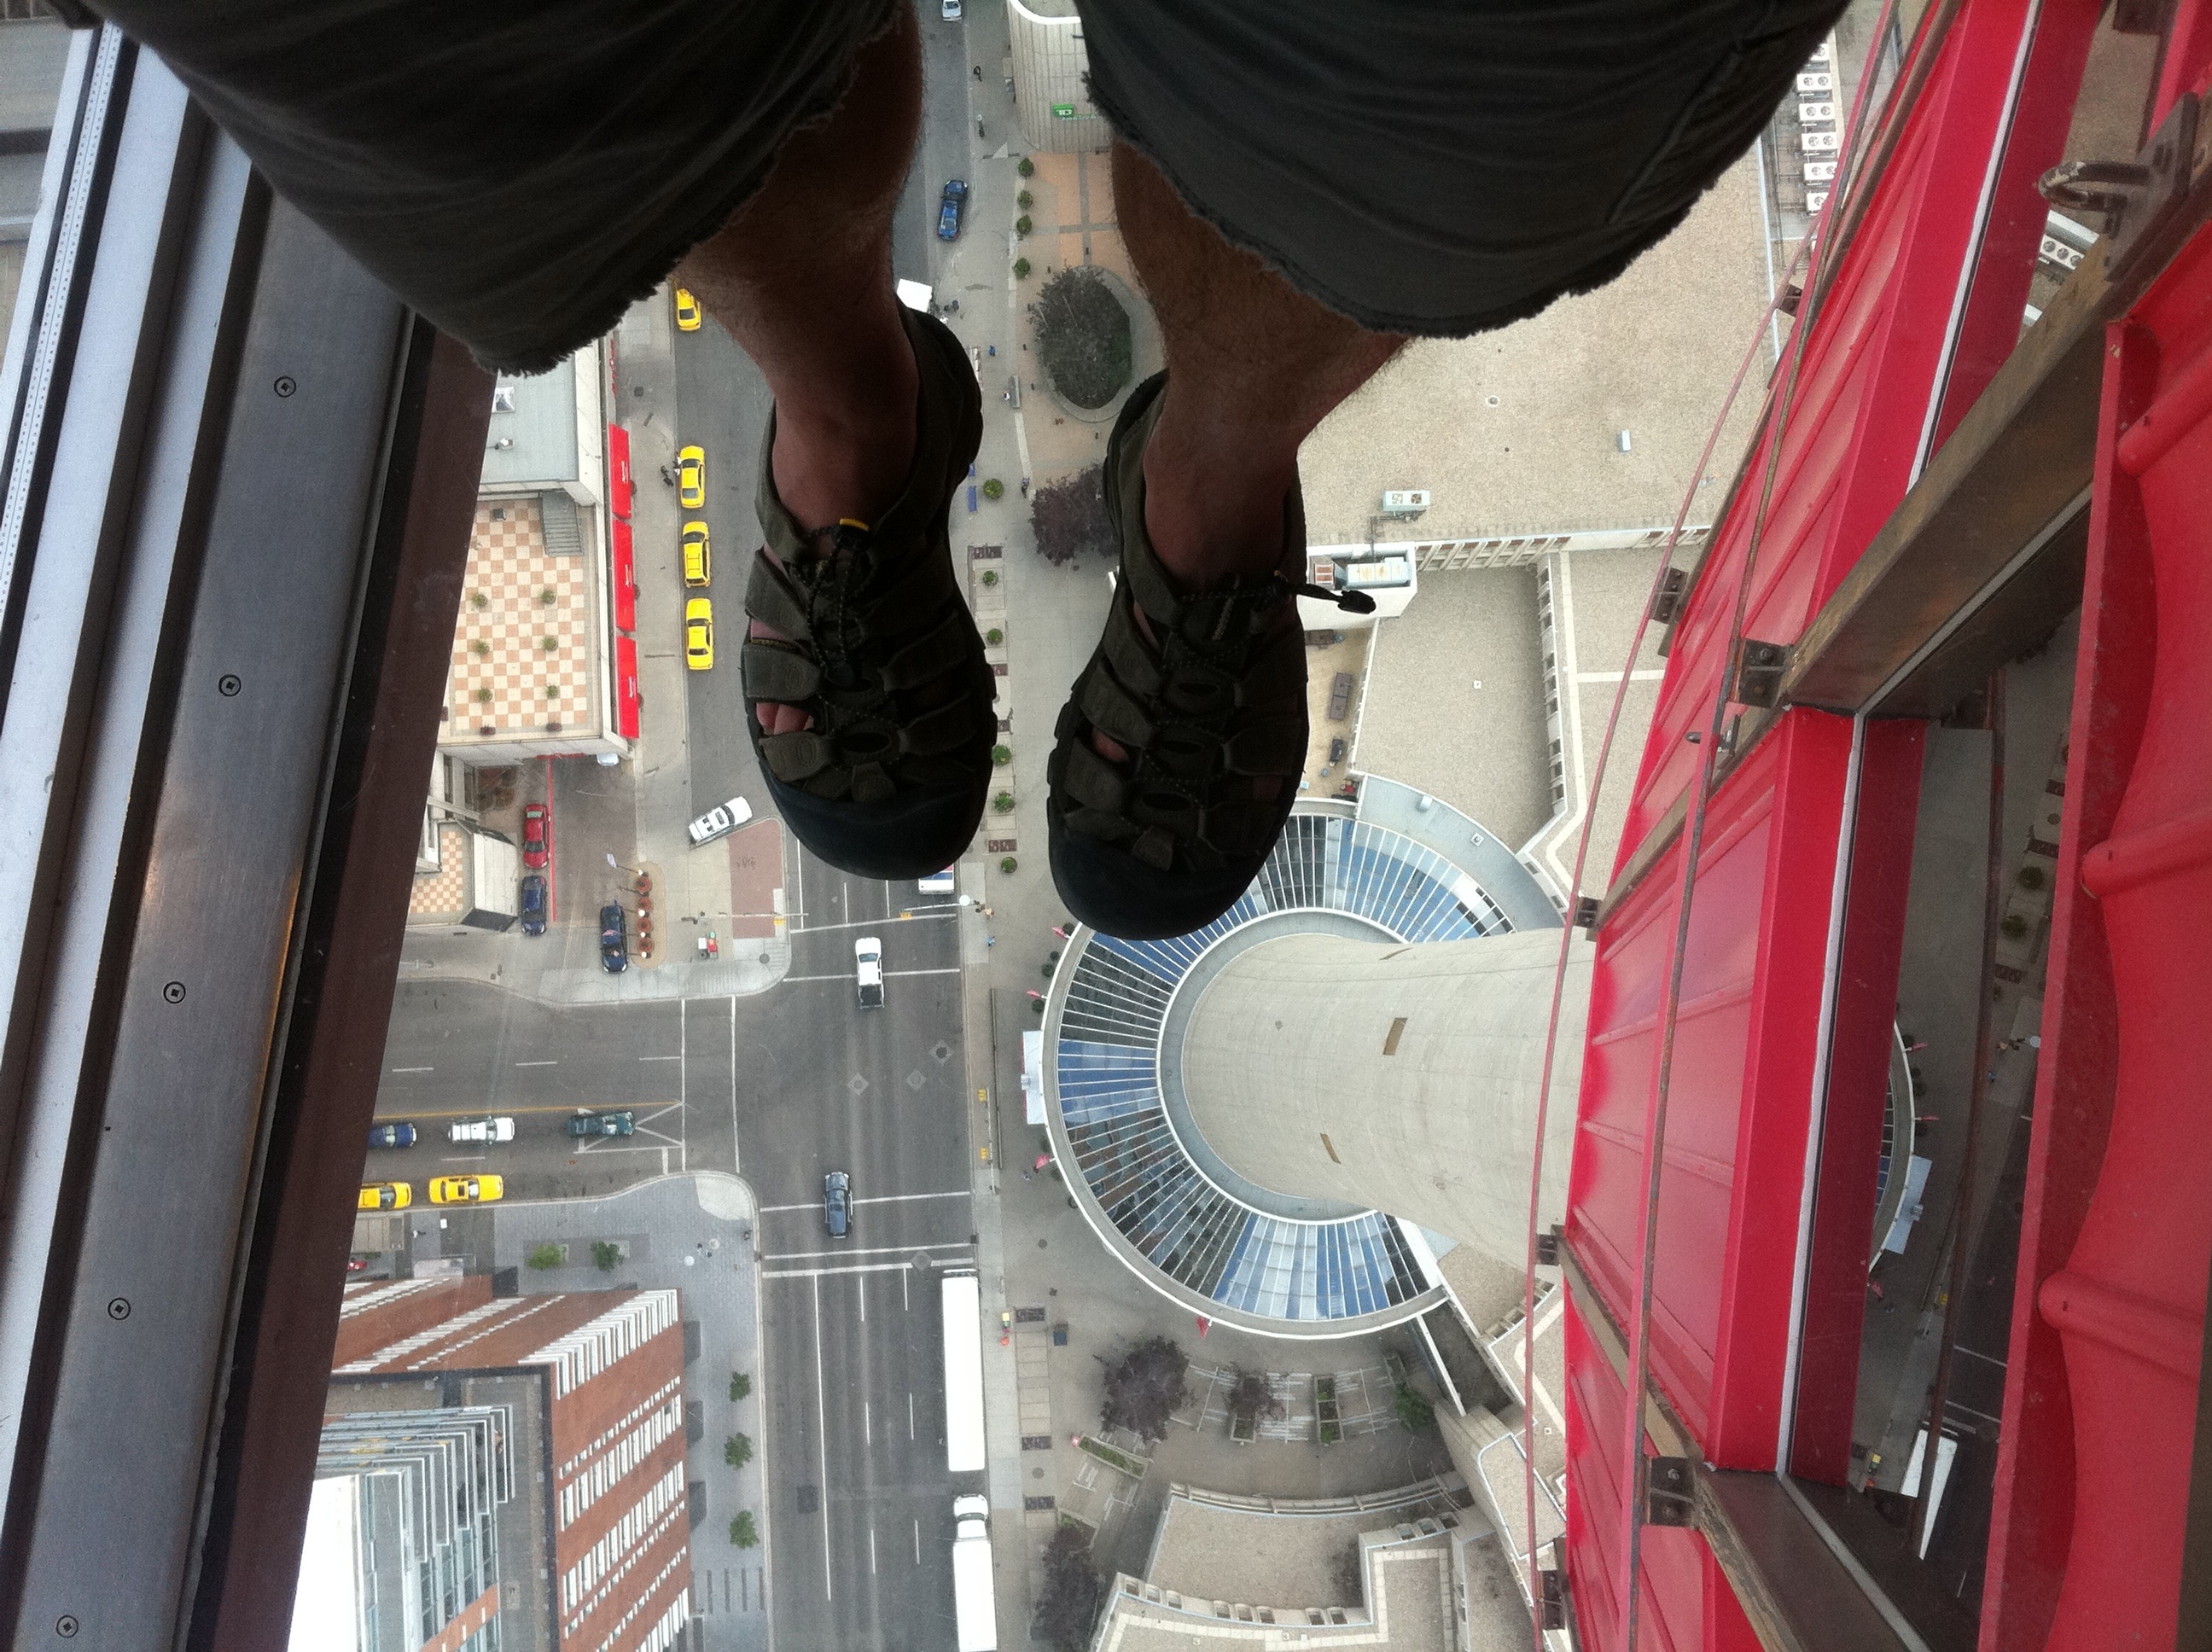
transport, vehicle, public transport, odyssey